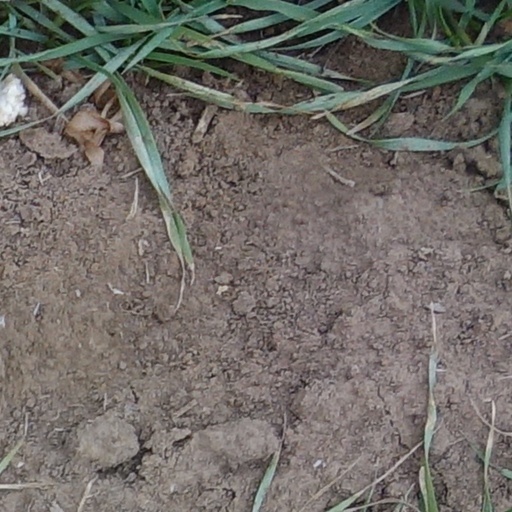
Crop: wheat